Sau Lan Wu

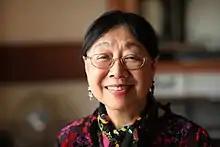
Sau Lan Wu, October 2012

Sau Lan Wu (Chinese: 吳秀蘭; born May 11, 1940) is a Chinese-American particle physicist and the Enrico Fermi Distinguished Professor of Physics at the University of Wisconsin-Madison. She made important contributions towards the discovery of the J/psi particle, which provided experimental evidence for the existence of the charm quark, and the gluon, the vector boson of the strong force in the Standard Model of physics. Recently, her team located at the European Organization for Nuclear Research (CERN), using data collected at the Large Hadron Collider (LHC), was part of the international effort in the discovery of a boson consistent with the Higgs boson.